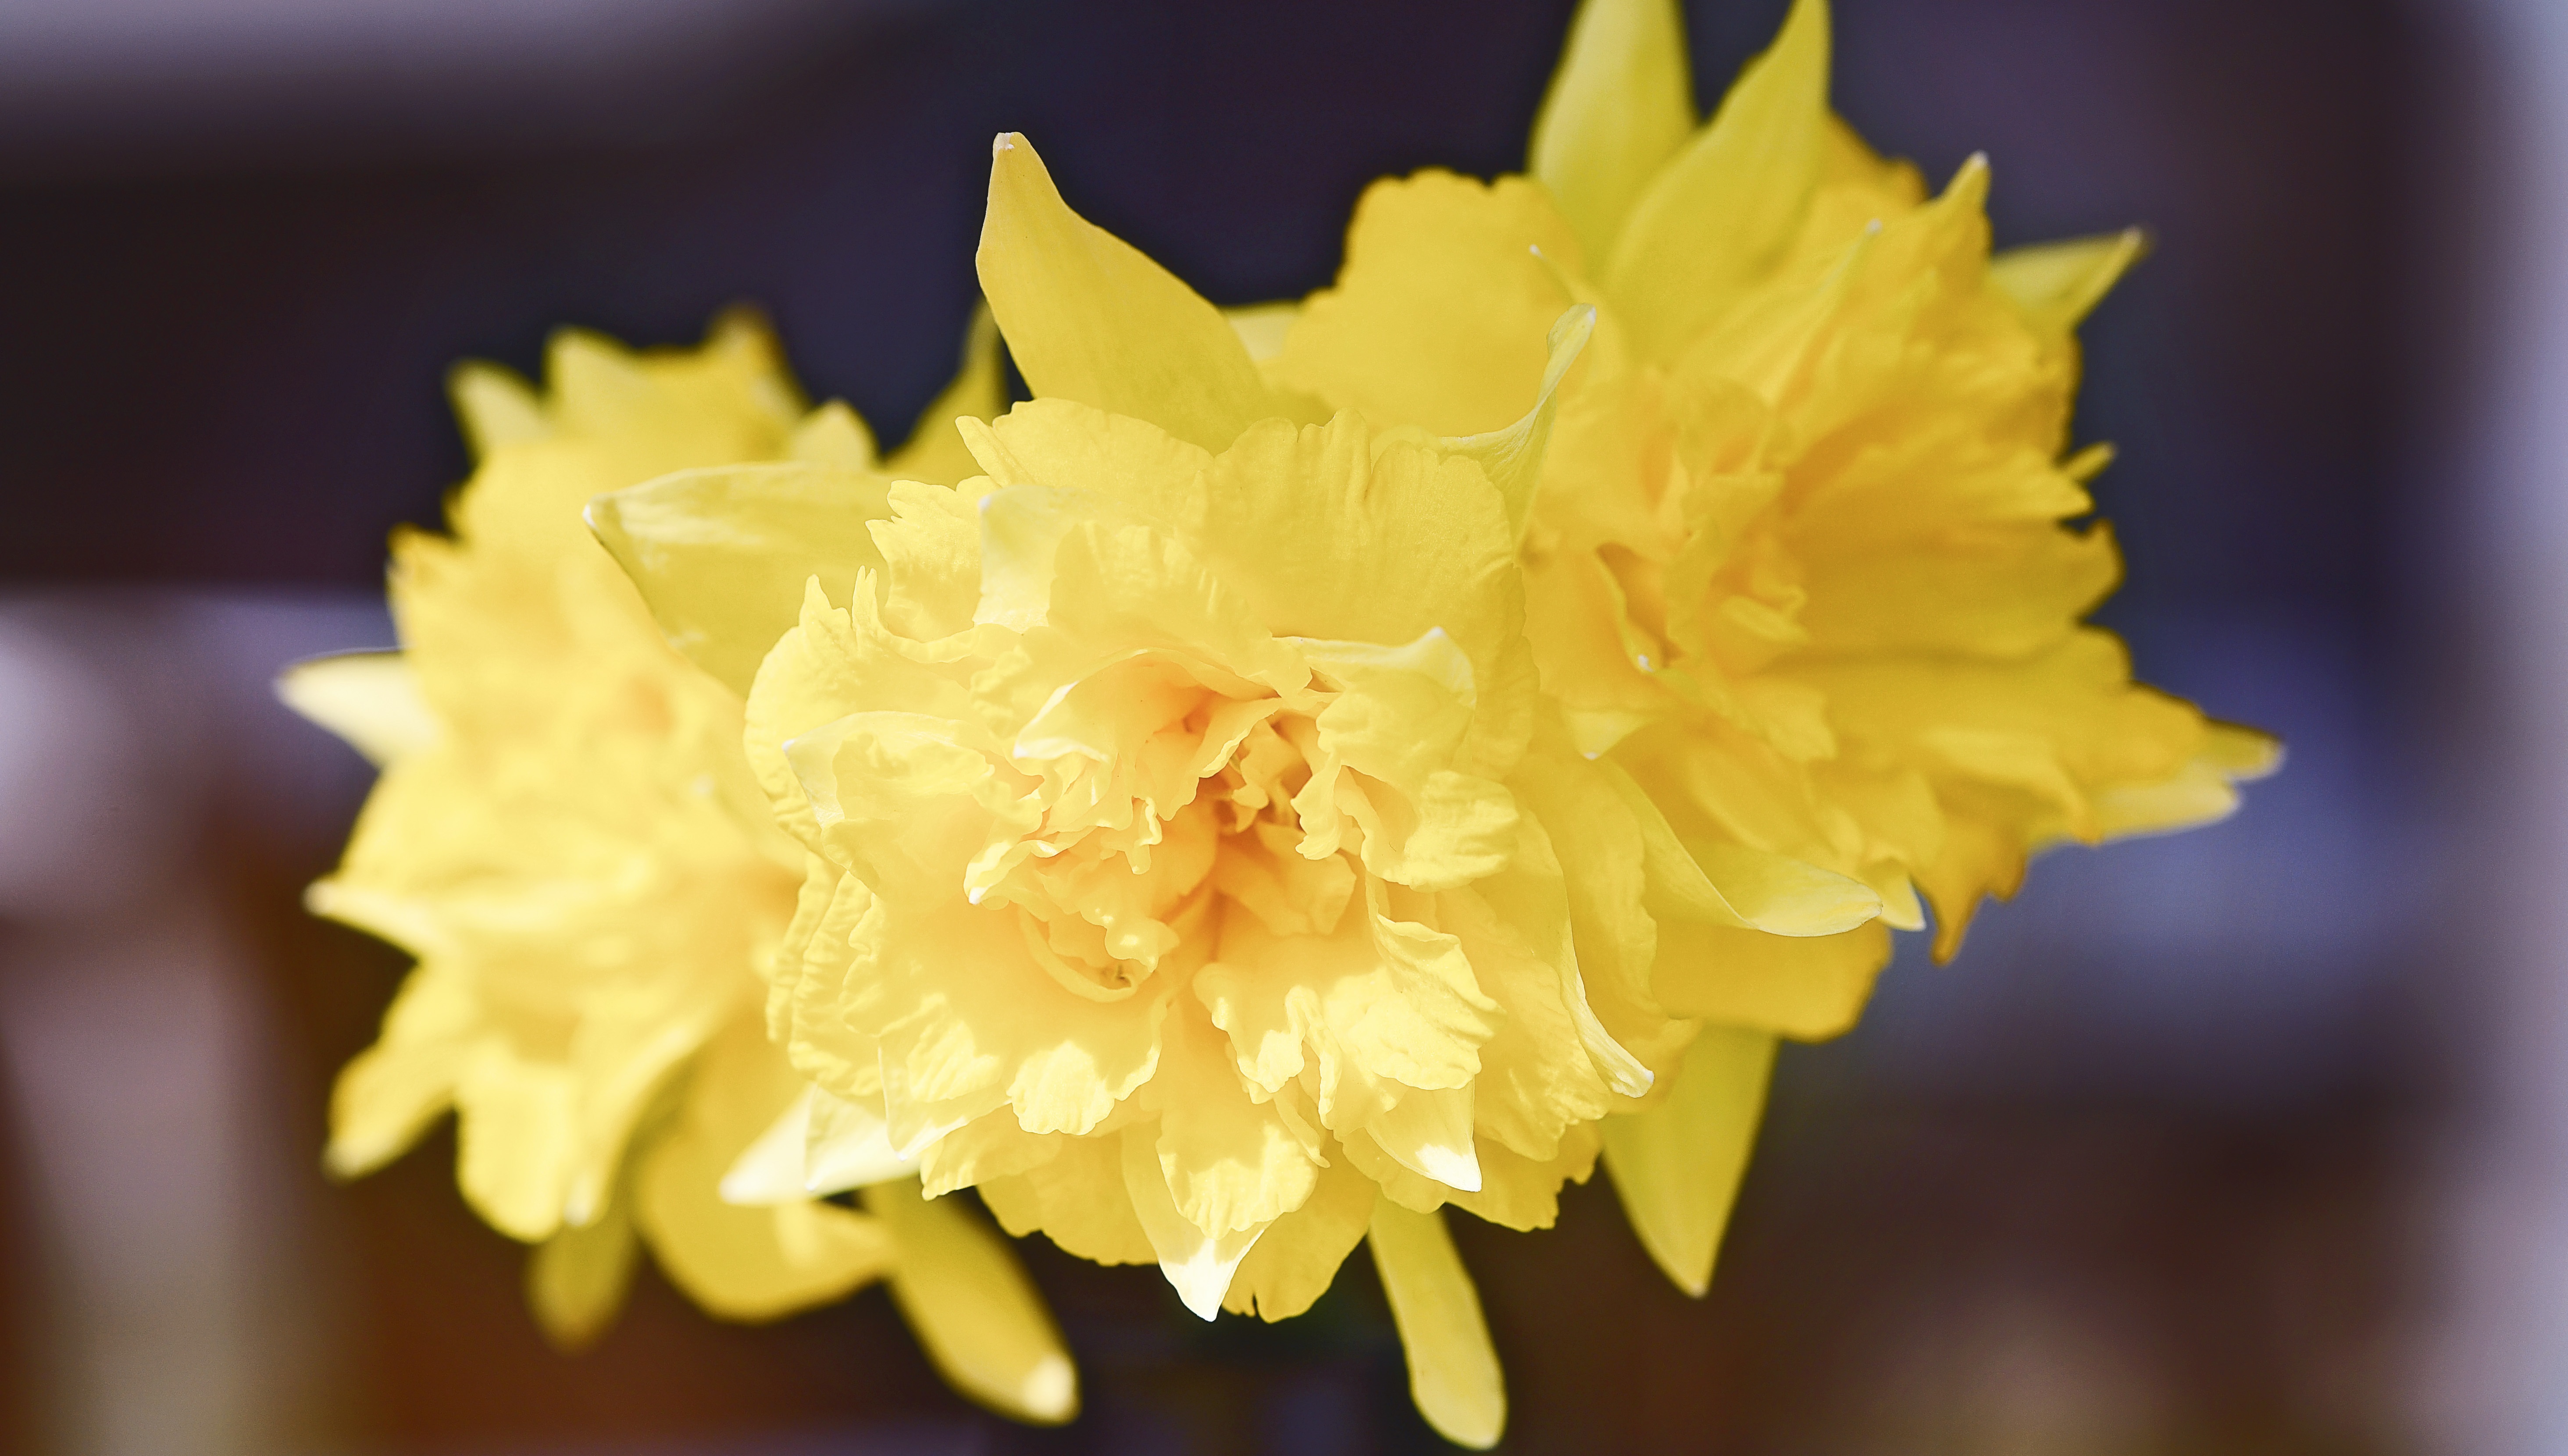
blossom, plant, photography, flower, petal, produce, yellow, close, flora, yellow flower, flowers, close up, daffodils, narcissus, early bloomer, spring flower, macro photography, flowering plant, land plant